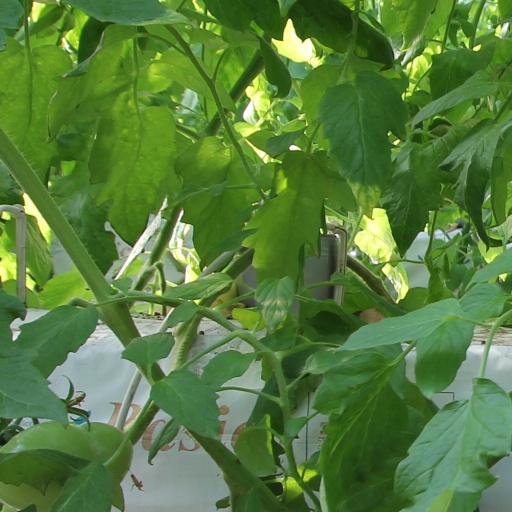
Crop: tomato